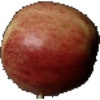
Label: Apple Red 3